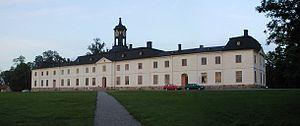
Cette liste non exhaustive répertorie les principaux châteaux en Suède.